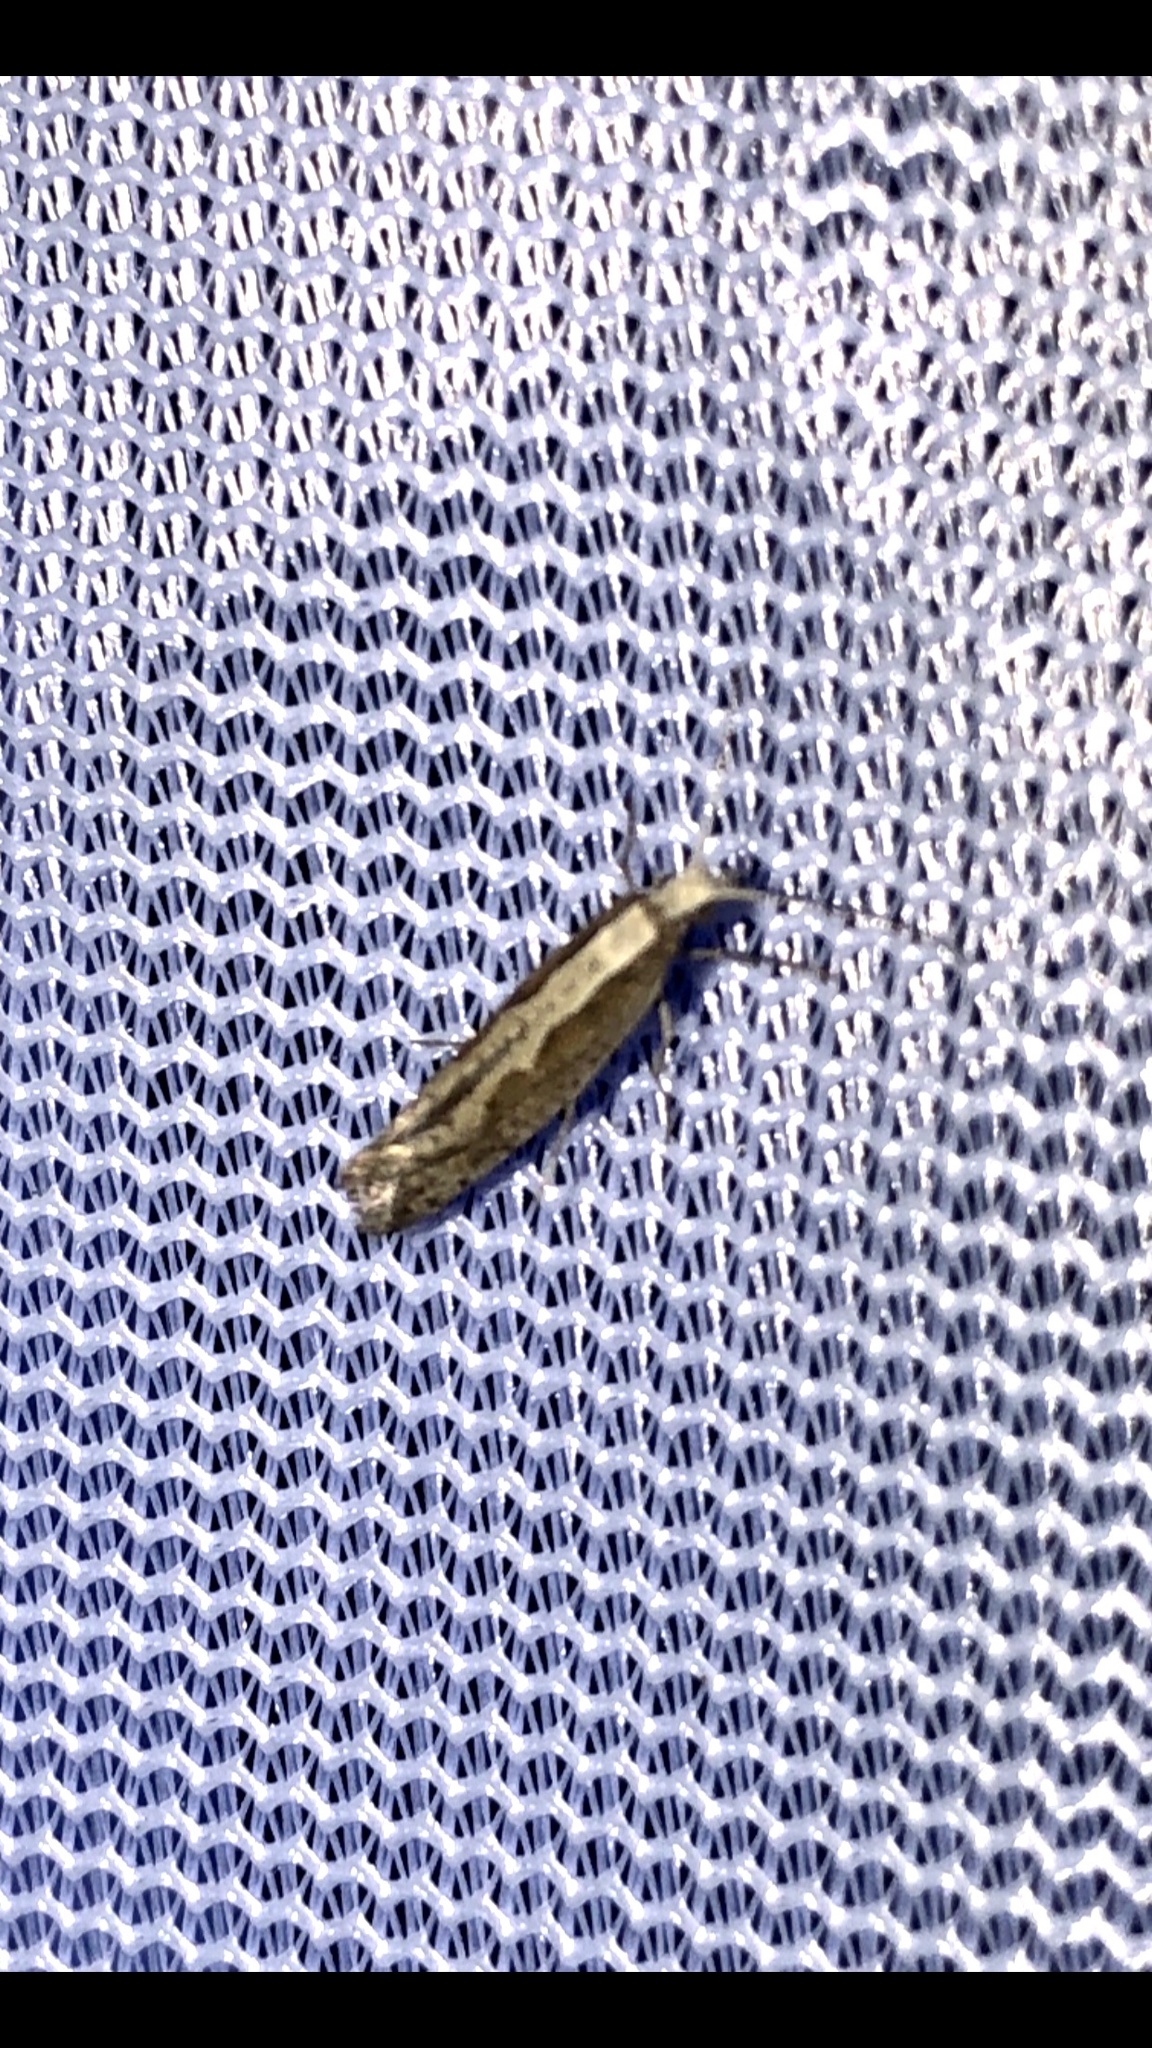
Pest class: diamondback_moth